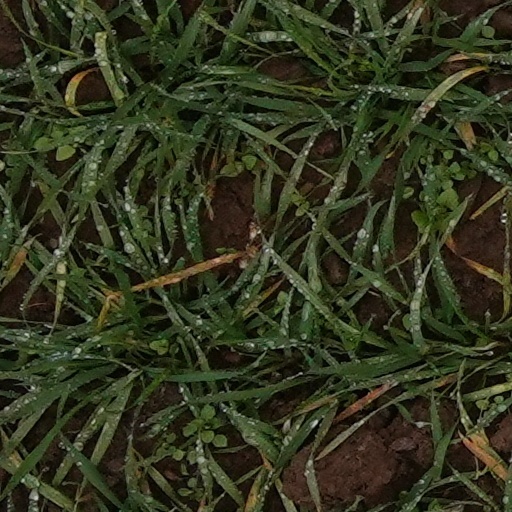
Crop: wheat